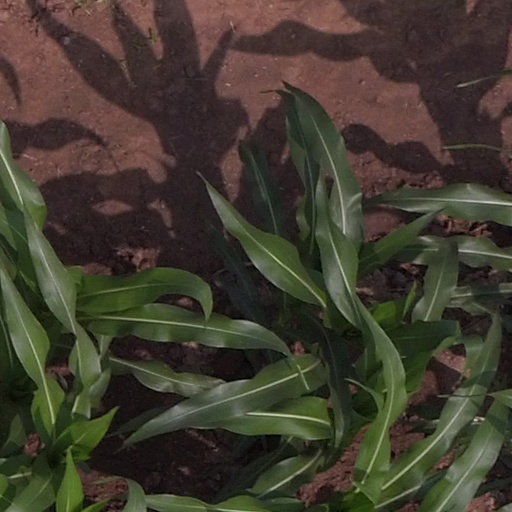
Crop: maize; corn